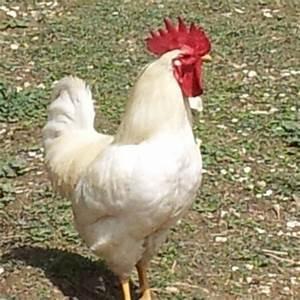
chicken